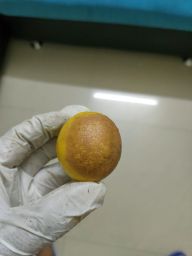
Fruit: Lime
Quality: Bad